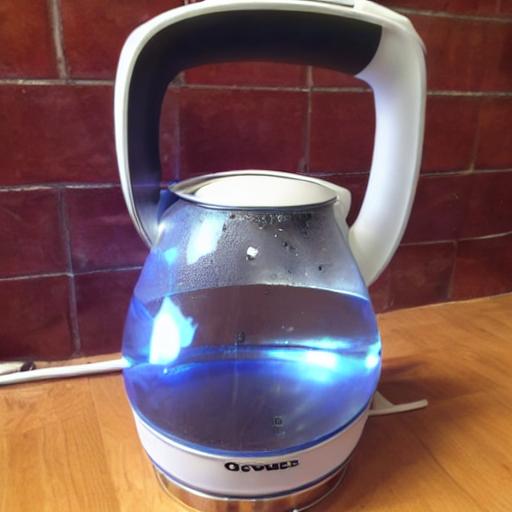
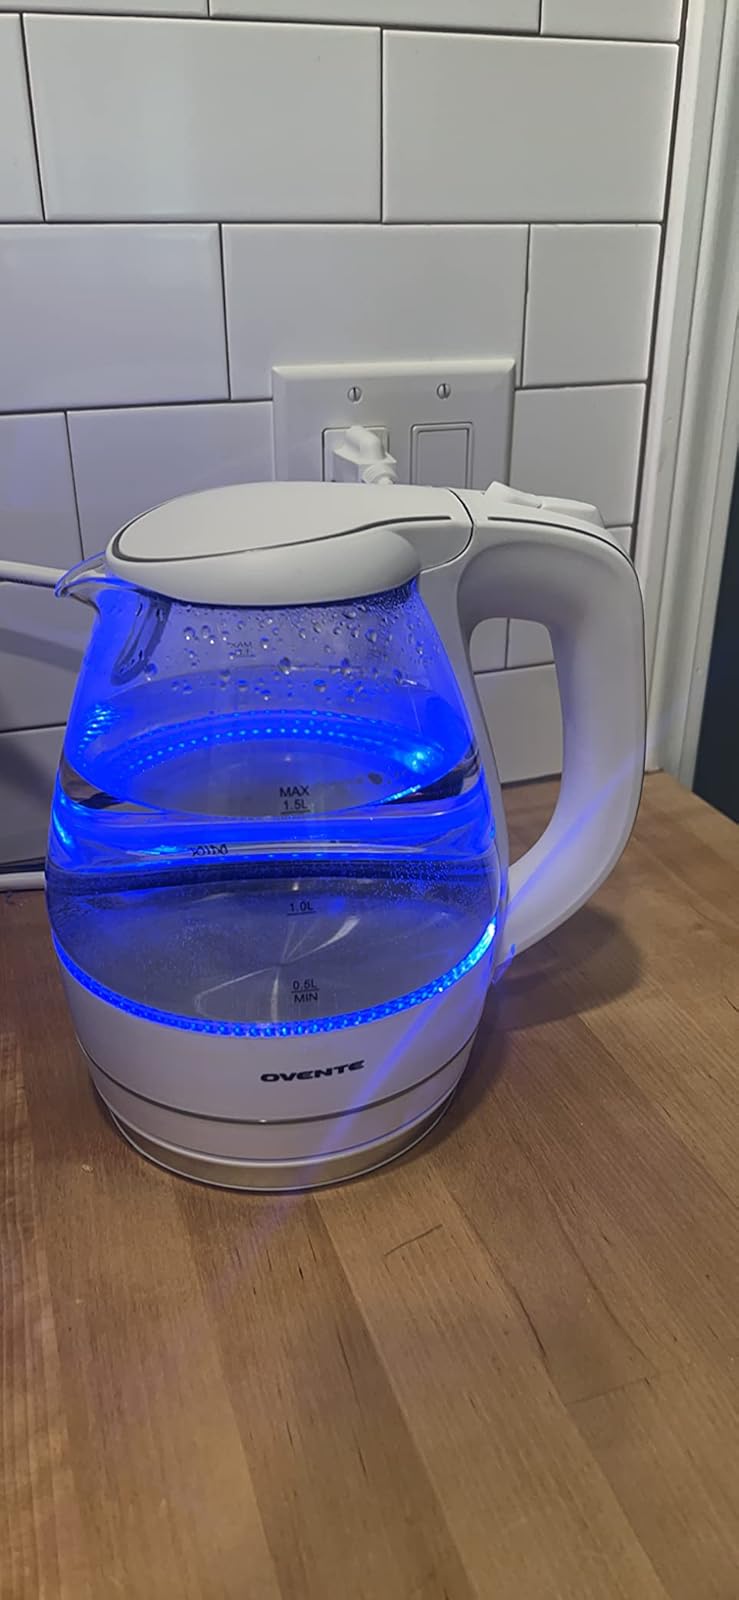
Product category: items_kettle
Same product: no